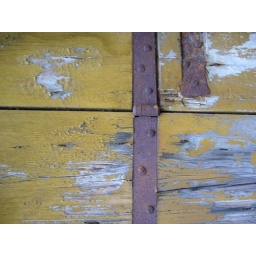
Close-up of an aging wooden door to a home in the narrow alleys of Venice, Italy.  (April 2006)